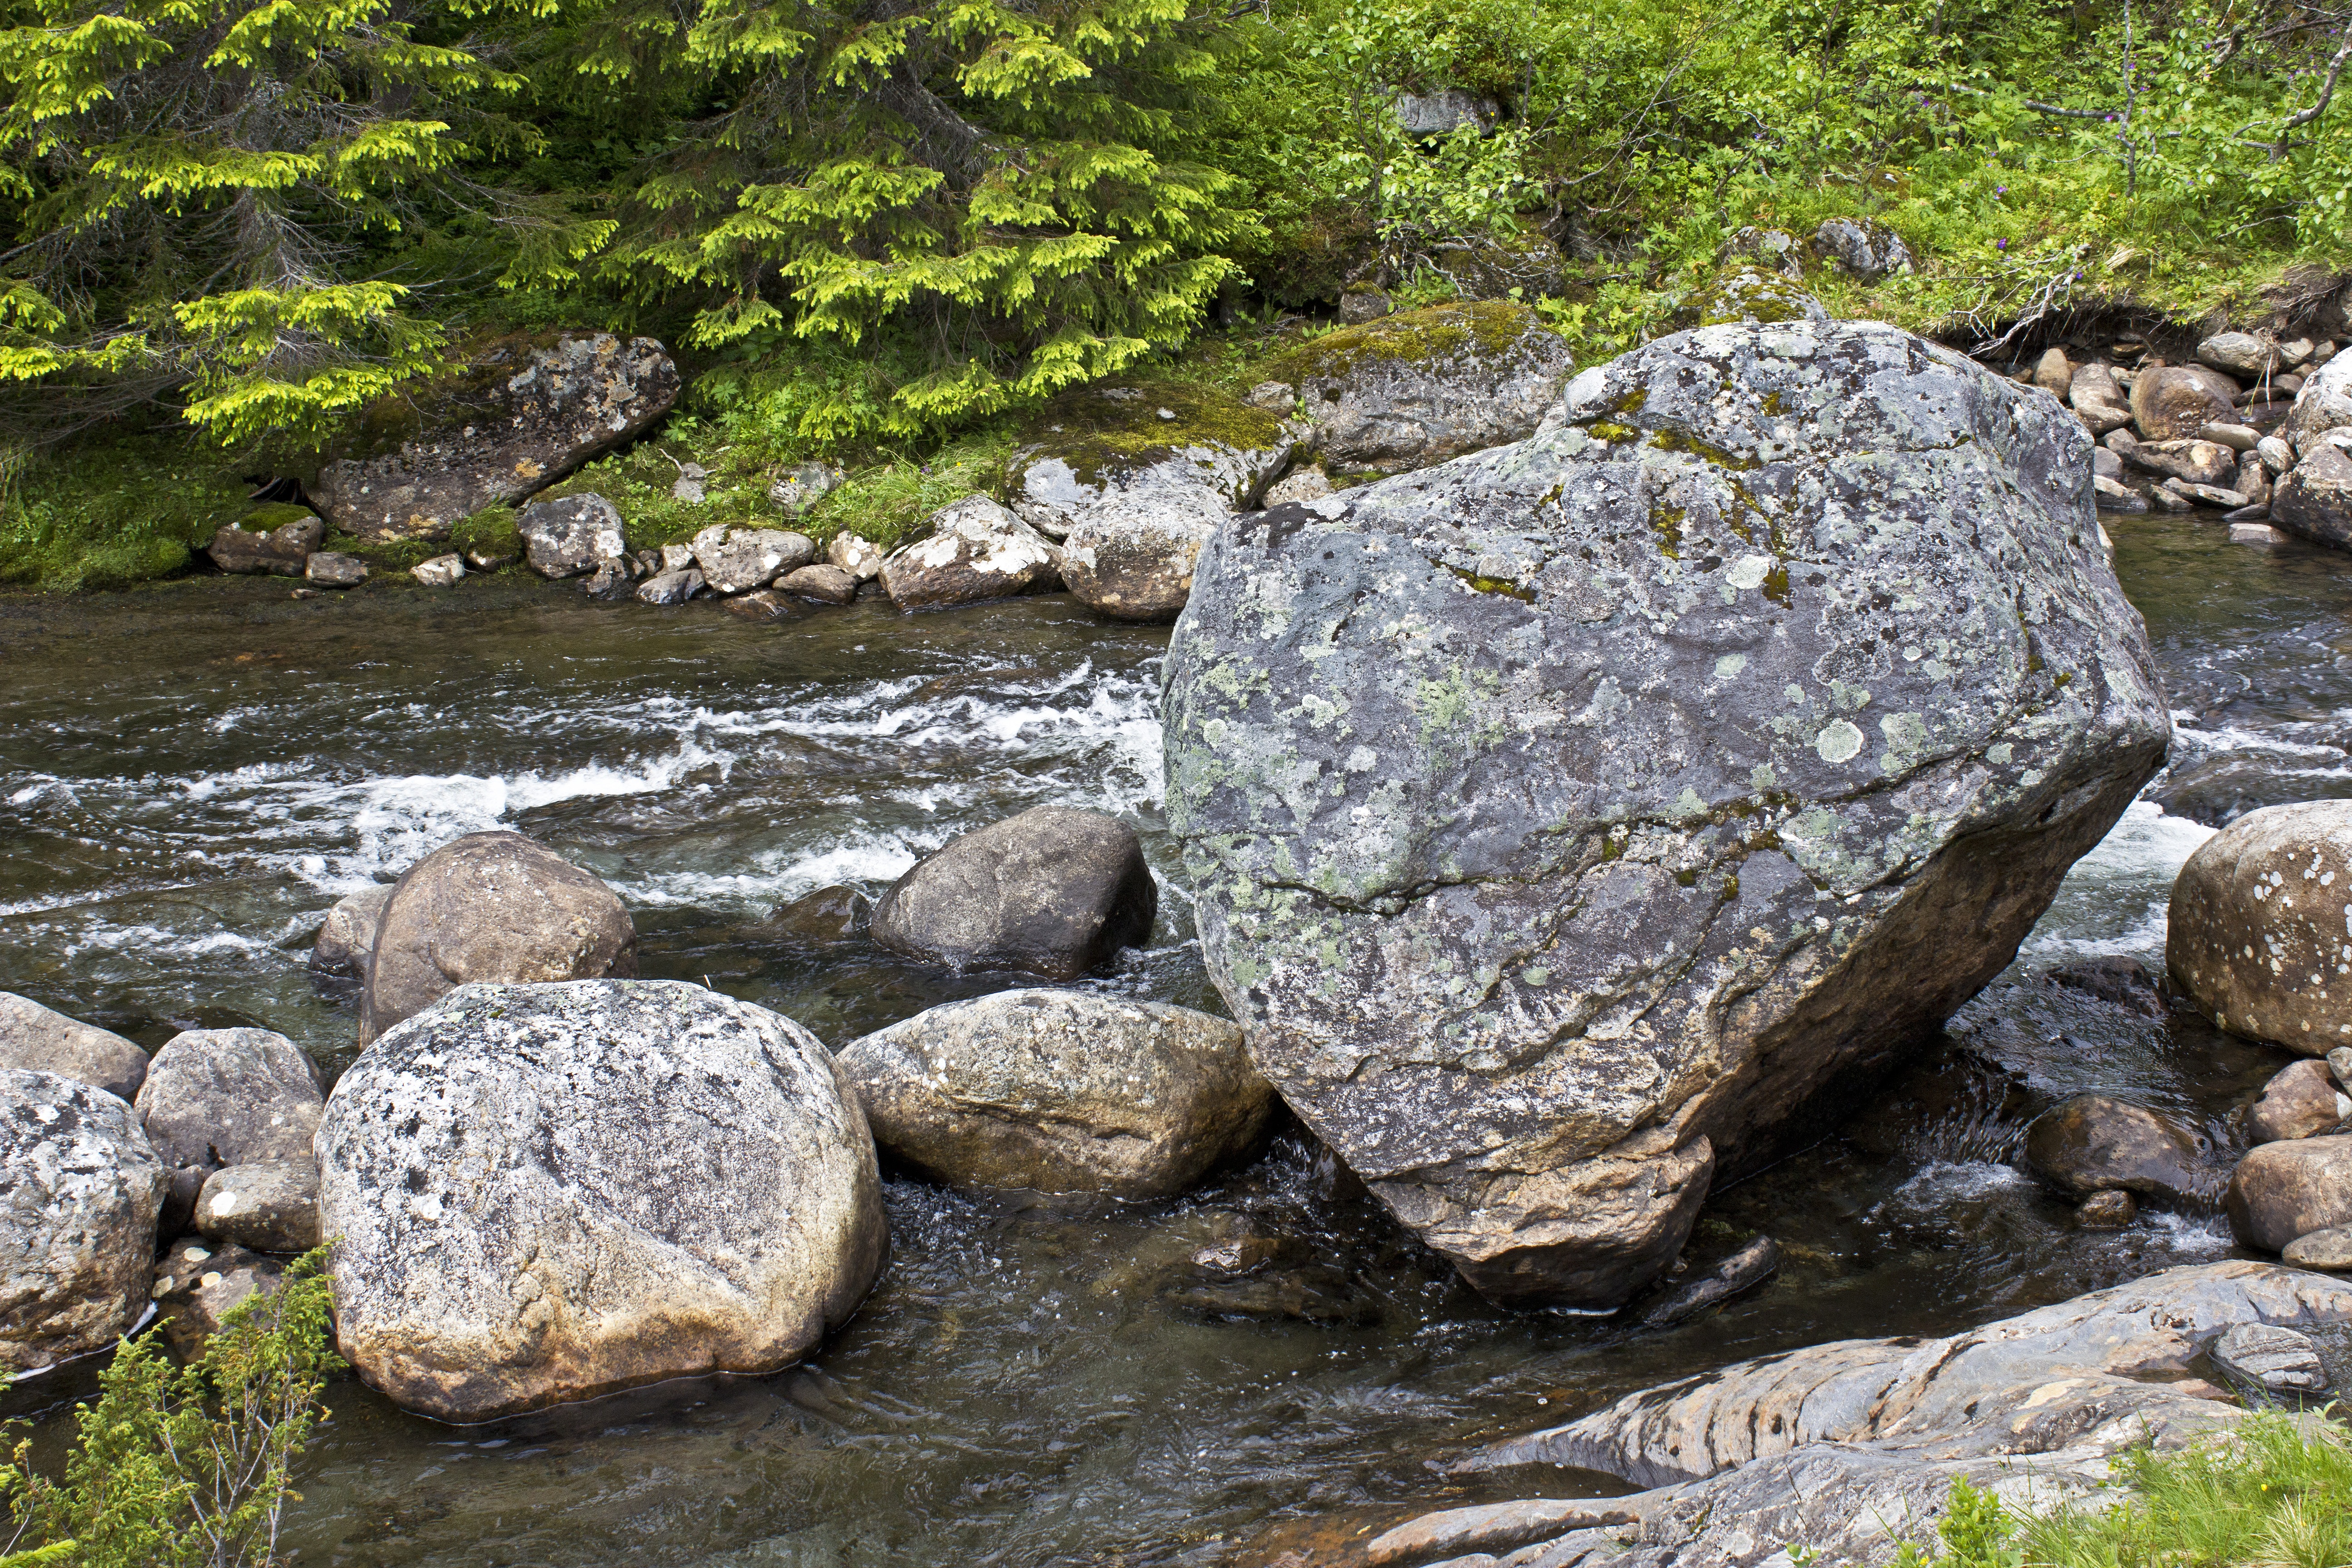
landscape, water, nature, forest, outdoor, rock, creek, wilderness, mountain, river, stone, pond, wild, stream, natural, rapid, material, body of water, geology, boulder, water feature, watercourse, bedrock, stream bed, landform, rock in stream